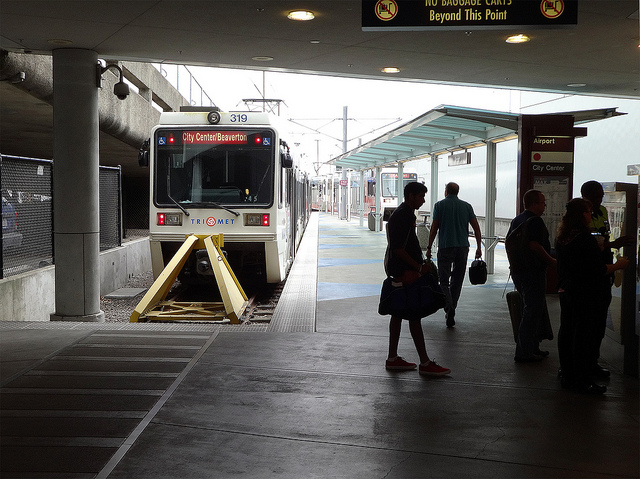
People wait at the station to board a train.

People walk away from a bus at a station.

A train is at the end of the line

A bunch of people at the train station during the day.

Several people standing waiting on a train to arrive at station.